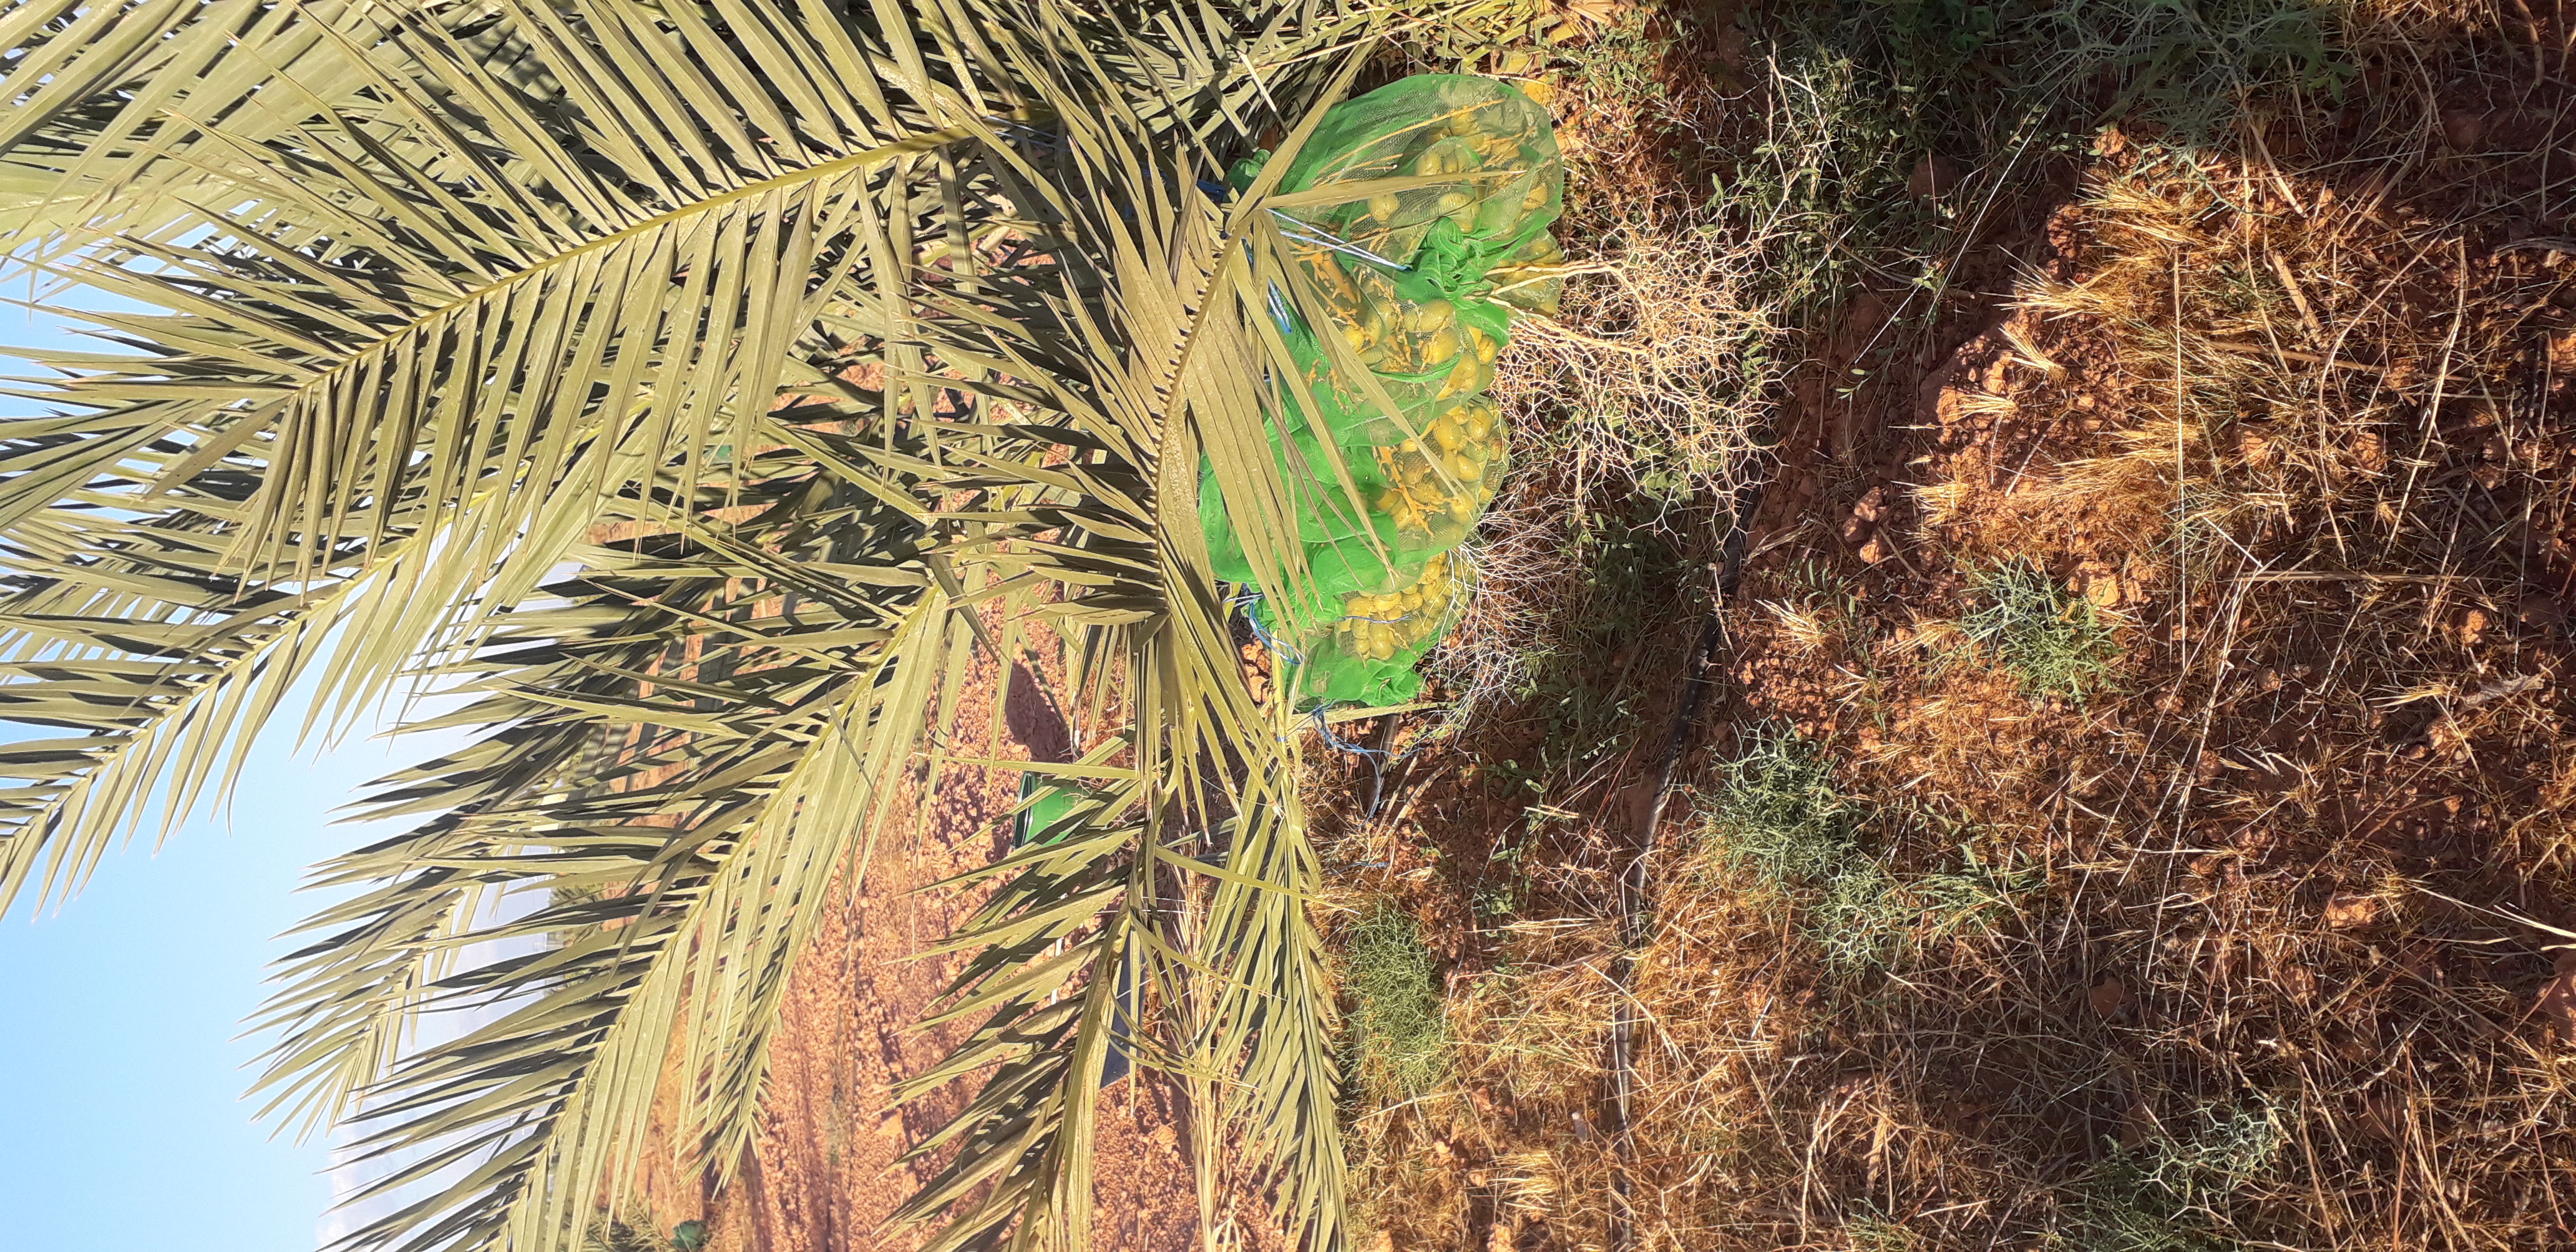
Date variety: Boufagous